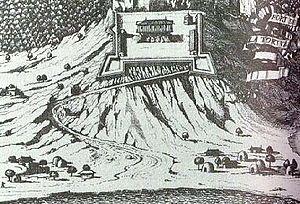
Plan du ""Fort de Rocher"" sur l'île de la Tortue"
Le Fort de La Roche fut un fort français construit au XVIIᵉ siècle sur l'île de la Tortue à Saint-Domingue. Ce fort prendra ensuite le nom de Fort Saint-Sacrement.
L'île de la Tortue est nommée ainsi parce que les Espagnols l'avait baptisée « Tortuga de mar » du fait de sa forme. Elle est le premier territoire de Saint Domingue colonisé par la France, les Espagnols étant fortement présents sur l'île principale, et faiblement présents sur la Tortue. L'histoire coloniale de la Tortue comporte deux grandes périodes, les XVIIᵉ et XVIIIᵉ siècles. Le XVIIᵉ siècle est l'âge d'or de la flibuste dont la Tortue devient la capitale régionale. Le XVIIIᵉ siècle est marqué par un déclin relatif, face à la Grande Île devenue française par le traité de Ryswick en 1697. L'île de la Tortue sert alors surtout de refuge pour la qualité de son climat réputé sain, et pour sa sécurité lors de la période révolutionnaire haïtienne.